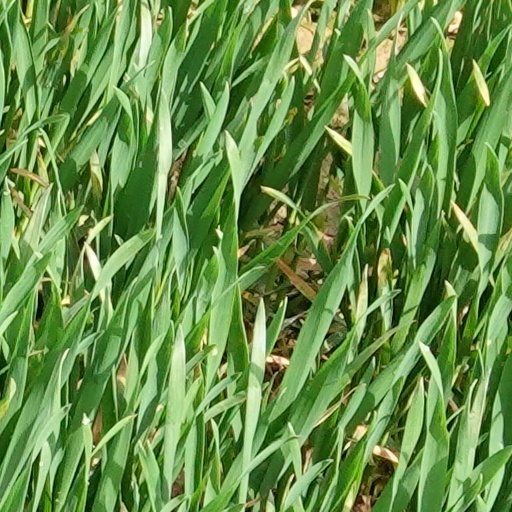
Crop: wheat